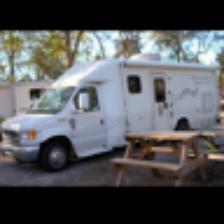
Label: NonHuman